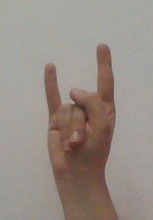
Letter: la